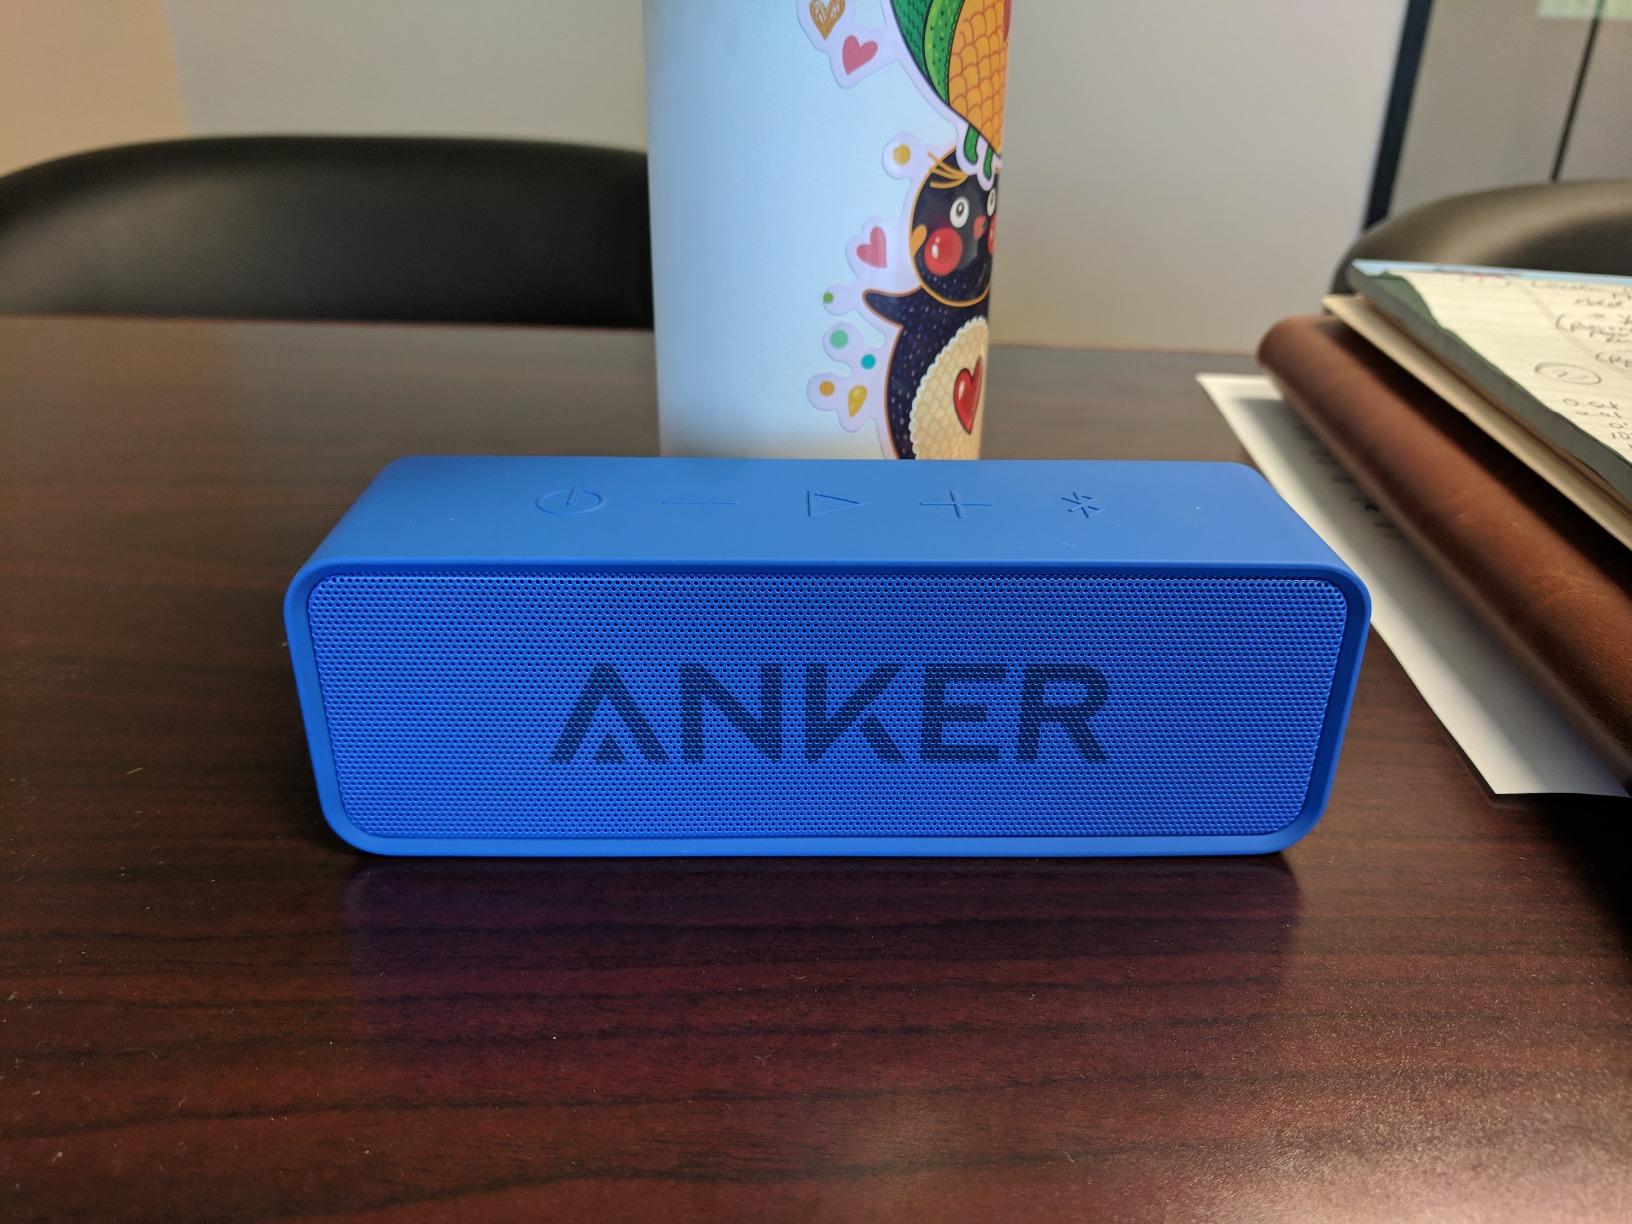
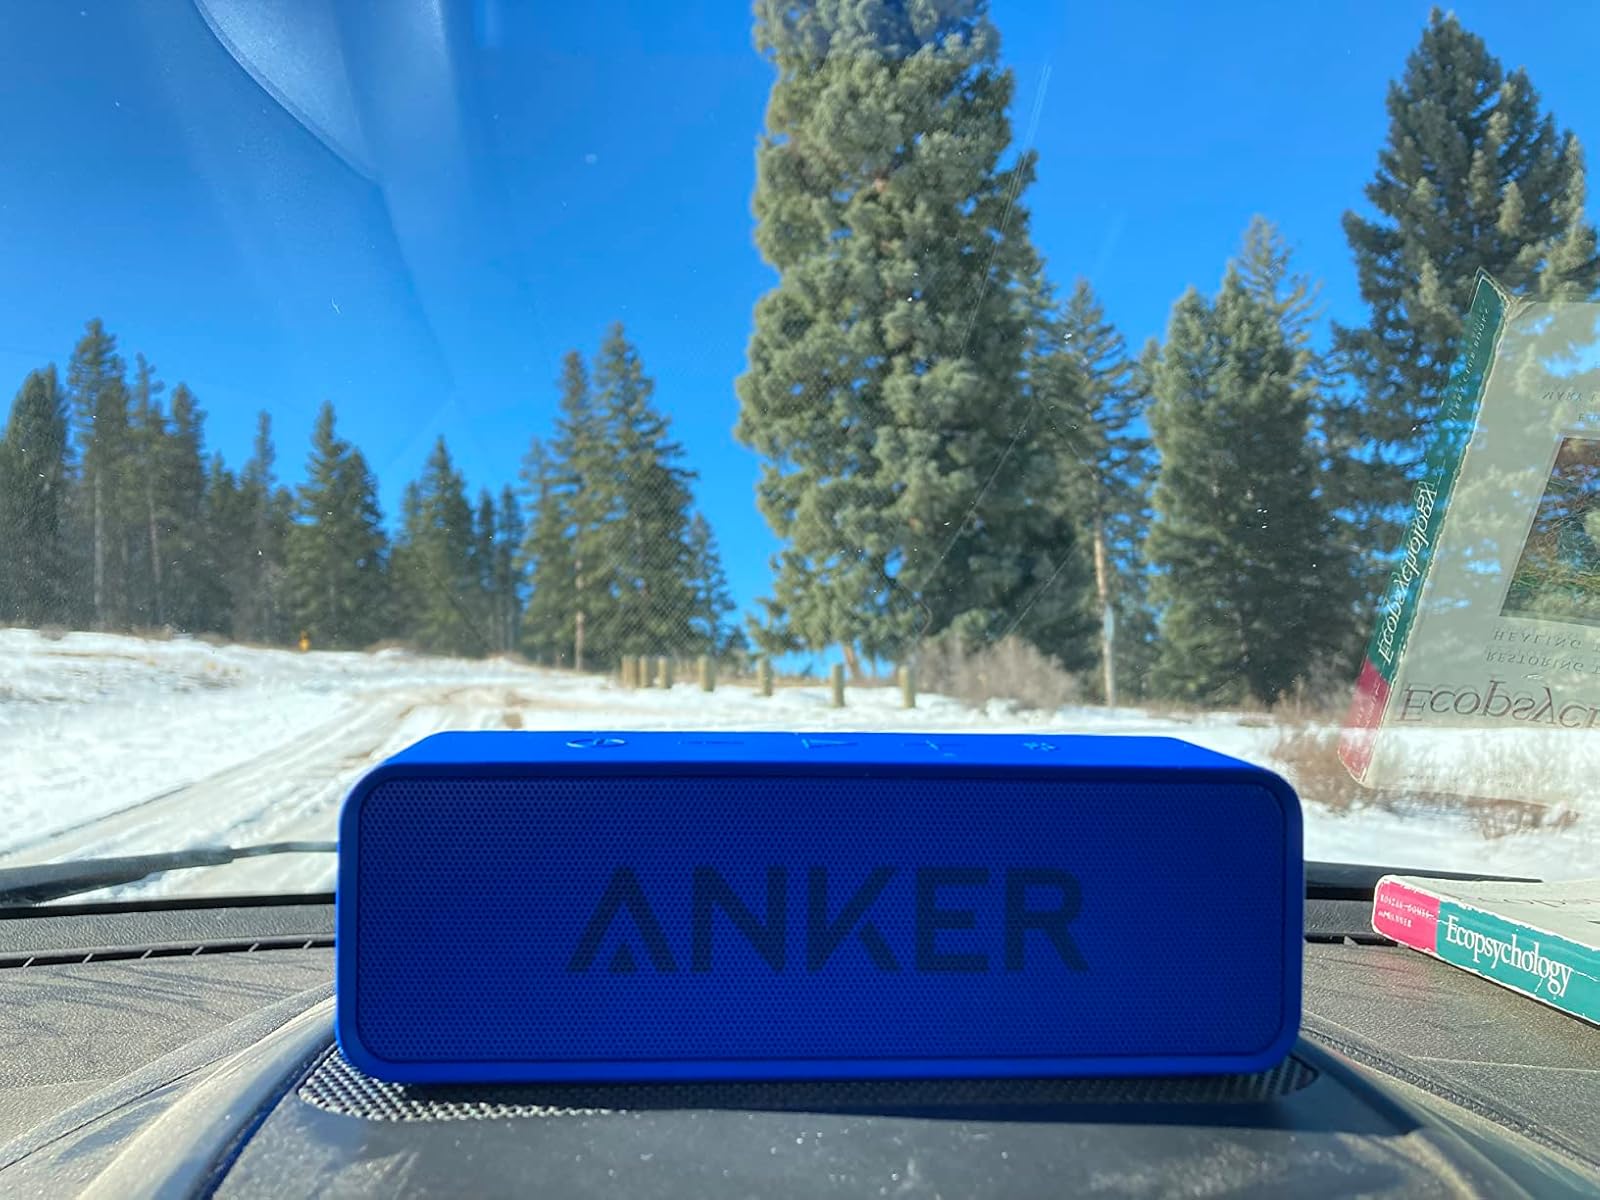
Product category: speaker
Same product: yes